Sesamoid bone

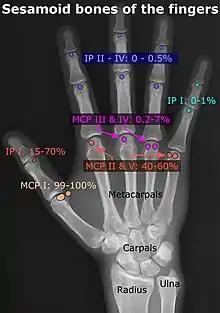
Prevalence, structure, and locations of sesamoid bones of the hand.

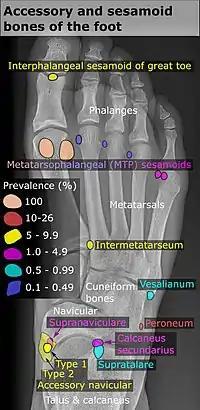
X-ray of the foot by dorsoplantar view, with most common accessory and sesamoid bones.

In equine anatomy, the term sesamoid bone usually refers to the two sesamoid bones found at the back of the fetlock or metacarpophalangeal and metatarsophalangeal joints in both hindlimbs and forelimbs. Strictly these should be termed the proximal sesamoid bones whereas the navicular bone should be referred to as the distal sesamoid bone. The patella is also a form of sesamoid bone in the horse.